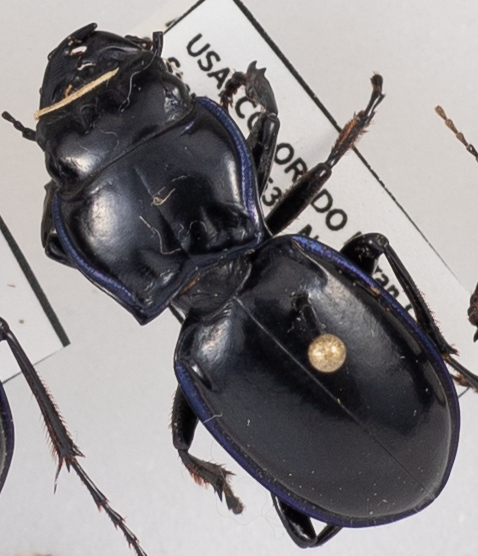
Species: Pasimachus elongatus
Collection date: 2022-06-15
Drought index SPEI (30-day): -0.528
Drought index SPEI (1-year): -2.09
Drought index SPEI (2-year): -2.09